Sevettijärvi

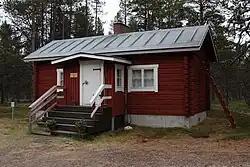
The Skolt Sámi Heritage House, which is an old Skolt cottage moved from Kirakkajärvi to Sevettijärvi that is now used as a museum.

The village has an old Skolt cottage, which was moved to Sevettijärvi from Kirakkajärvi and currently serves as a museum dedicated to the traditions of the Skolts. In addition, it has an Orthodox church that previously served as the parish's chapel.